Raymond Rohauer

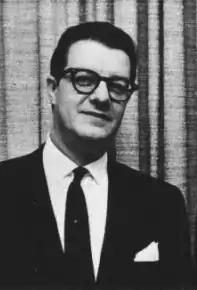
Rohauer, 1968

Raymond Rohauer ( 1924 – November 10, 1987) was an American film collector and distributor. Rohauer first started his career by curating films at the Coronet Theatre. In the 1950s, he came to prominence as a distributor and reissuer of Buster Keaton movies which he partnered with Keaton for. Rohauer would later acquire various films, such as silent films, which expanded into a film library better known as the Rohauer Library. Rohauer often used tactics to secure the distribution of these films, protect his library by exhibiting low-quality copies of such, and licensing them, which were often contested by his contemporaries and the subject of his controversy. He died on November 10, 1987, with his film library estimated to have 700 titles. Since then, his library has been integrated into the Cohen Film Collection.